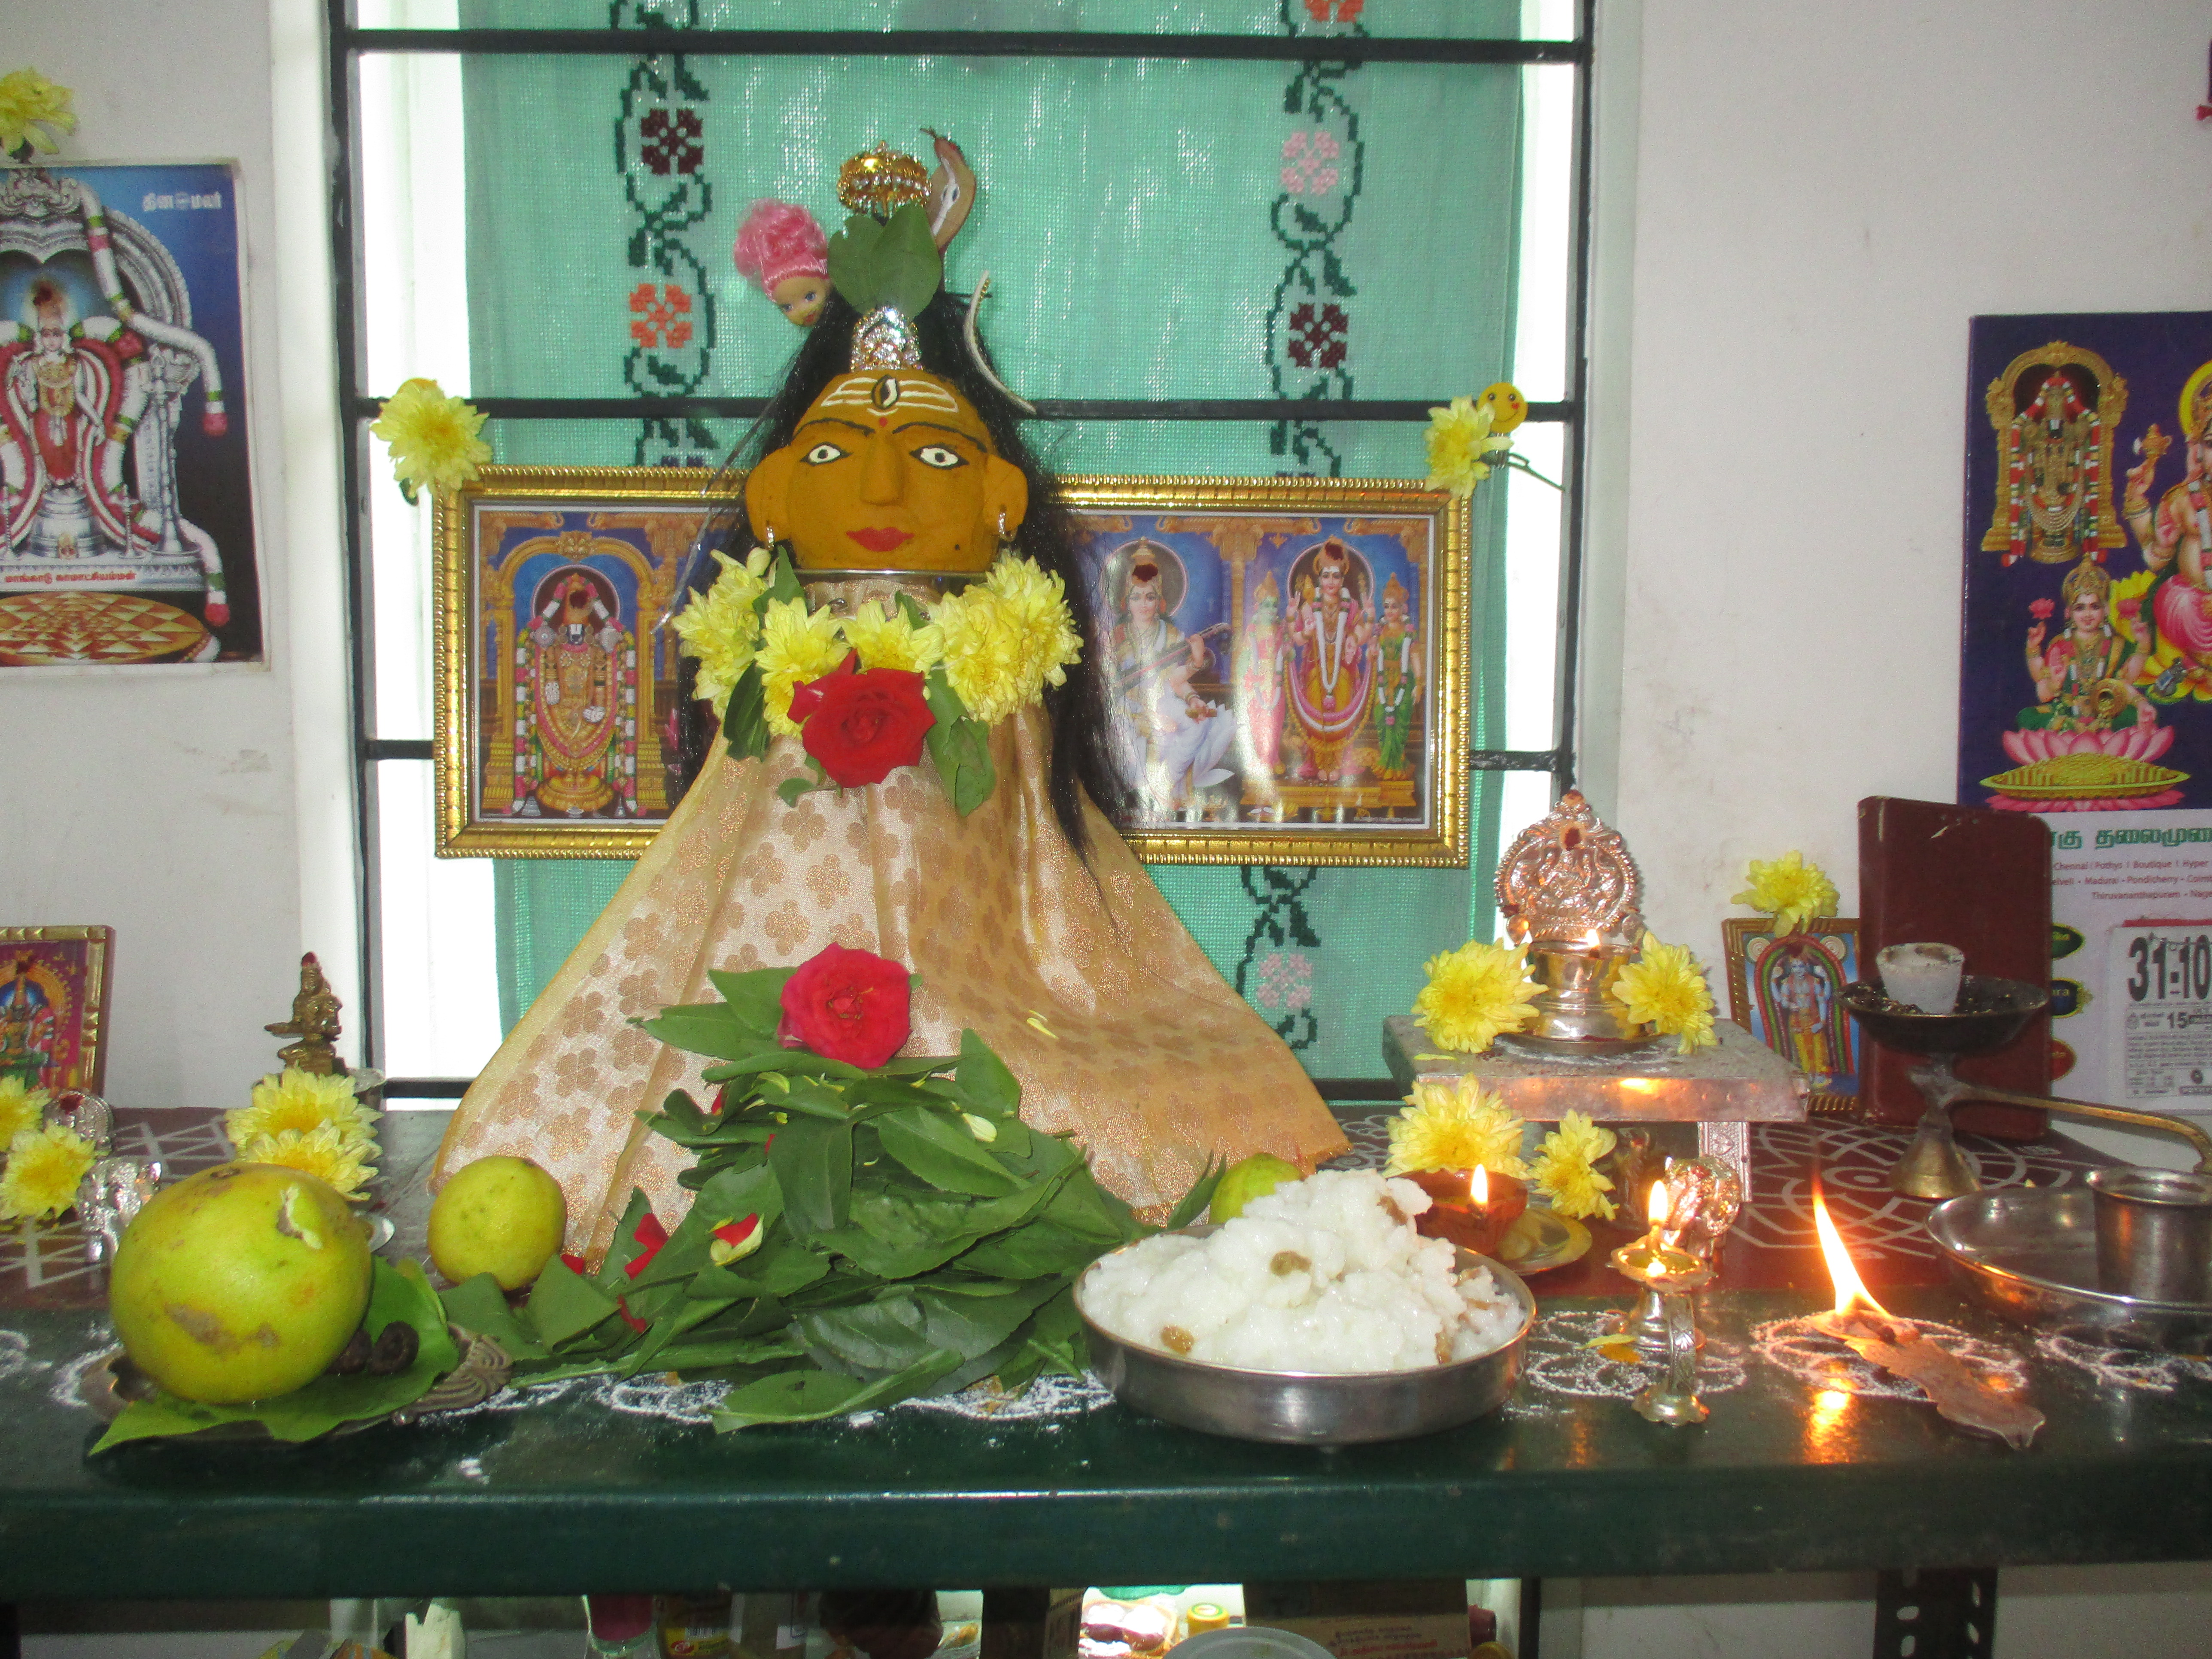
indian, hindu temple, room, floristry, shrine, floral design, altar, ritual, still life, place of worship, interior design, temple, house